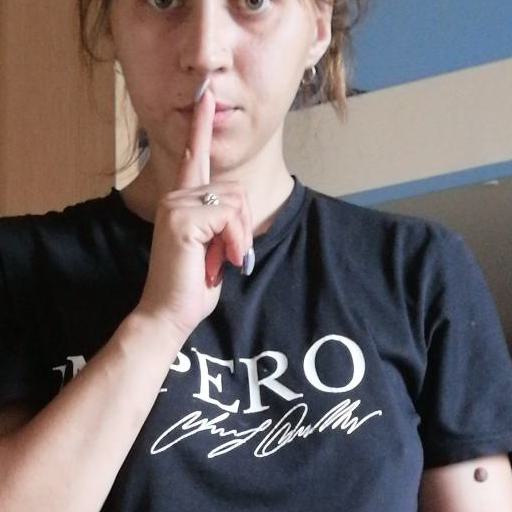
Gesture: mute